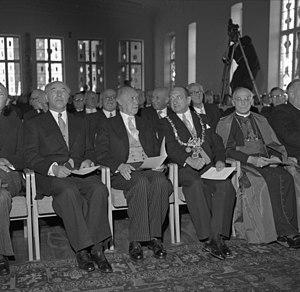
Josef Frings, souvent par la suite nommé Joseph Frings, né le 6 février 1887 à Neuss et mort le 17 décembre 1978 à Cologne, fut un cardinal allemand, archevêque de Cologne de 1942 à 1969. Connu pour son opposition au régime nazi, il joua également un rôle important au concile Vatican II où son conseiller théologique fut le futur pape Benoît XVI.